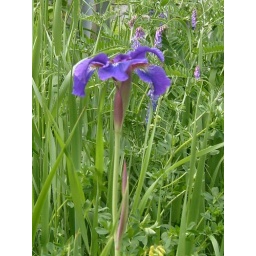
one blue flag iris in the grass